Warrington's Own Buses

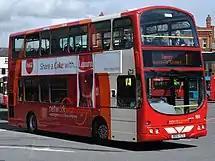
Network Warrington Wright Eclipse Gemini bodied Volvo B7TL at Warrington Bus Interchange in May 2013

To comply with the Transport Act 1985 and the ensuing deregulation of bus services, Warrington Borough Transport was incorporated in 1986. The company's mission was that if money could be made by operating services deemed uneconomic by other operators, then it should assume operation. This policy led to an increase in services operated as other bus companies who ran into the area decided to concentrate on their own core areas.